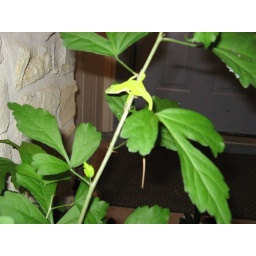
Lizard on a plant outside our front door in Western Round Rock, June 07